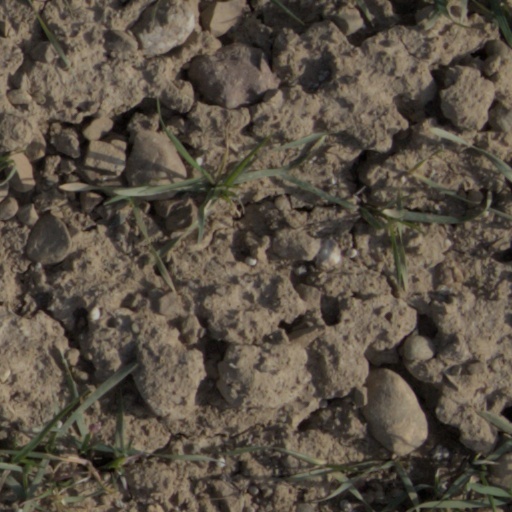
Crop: wheat